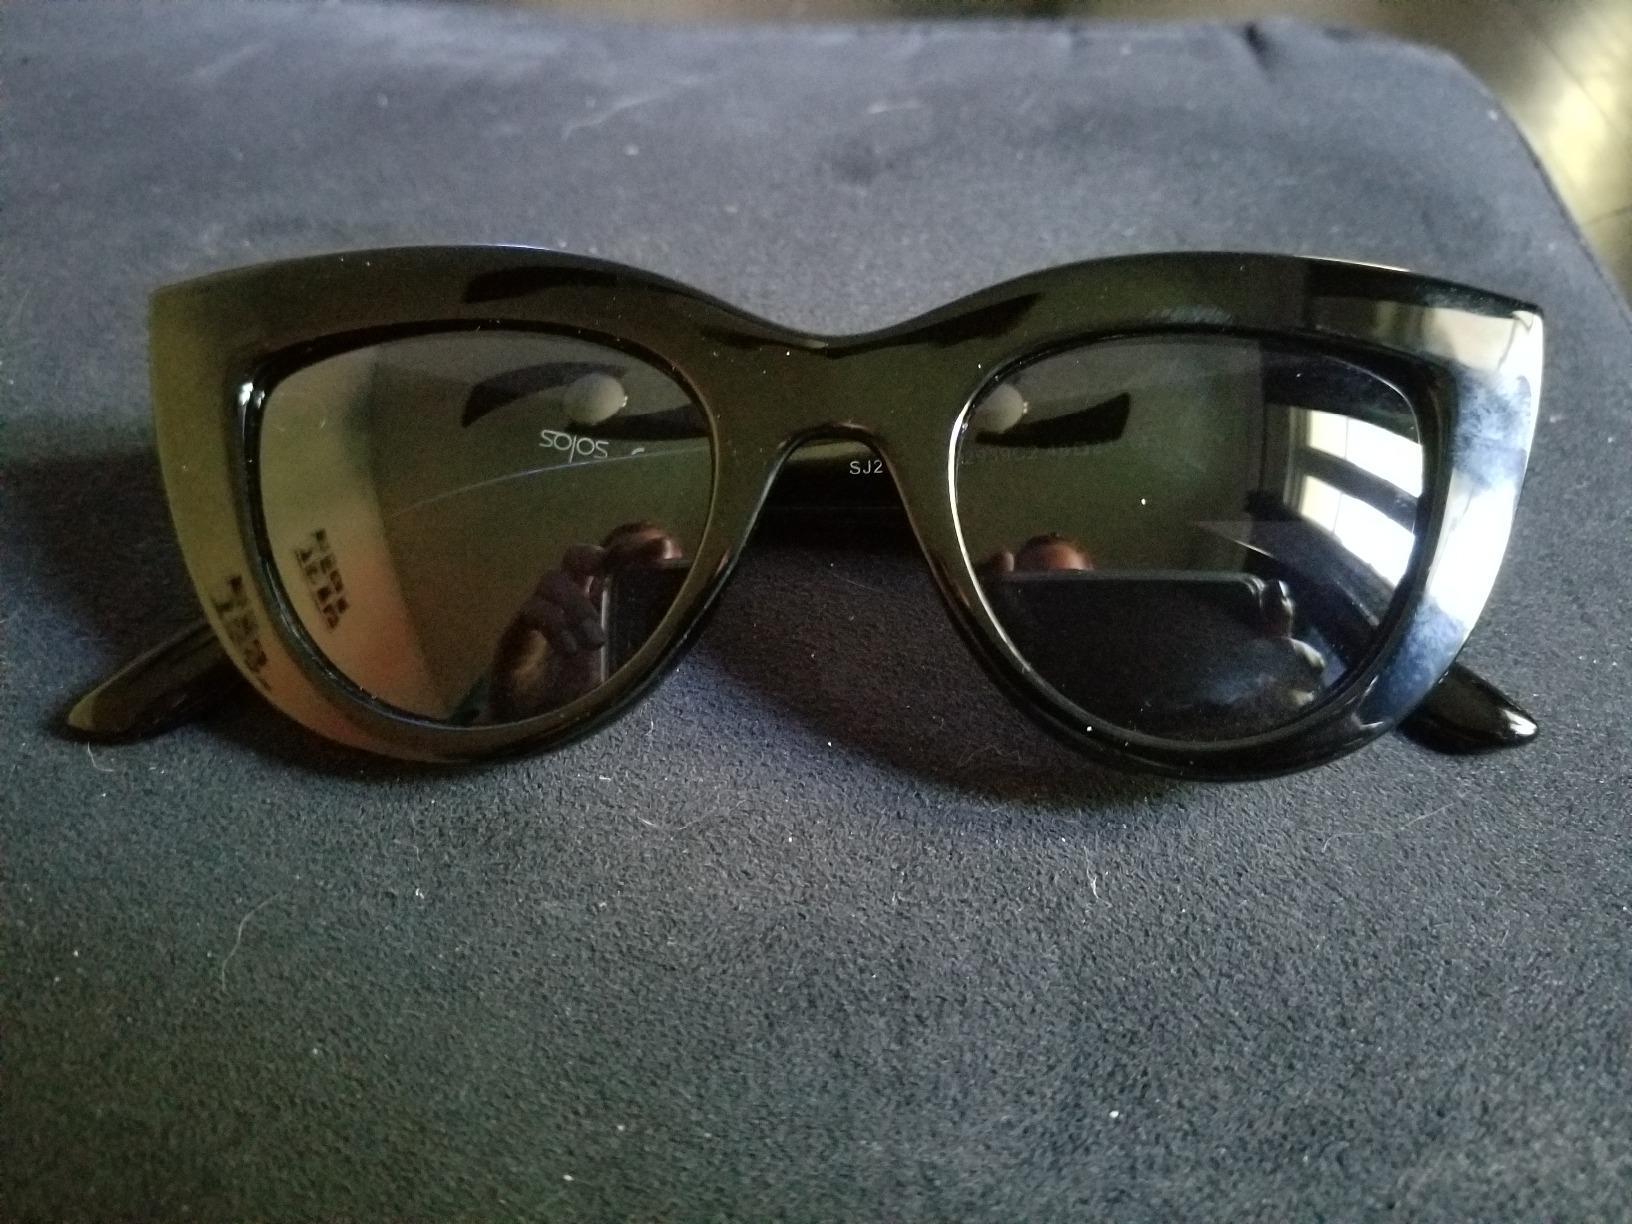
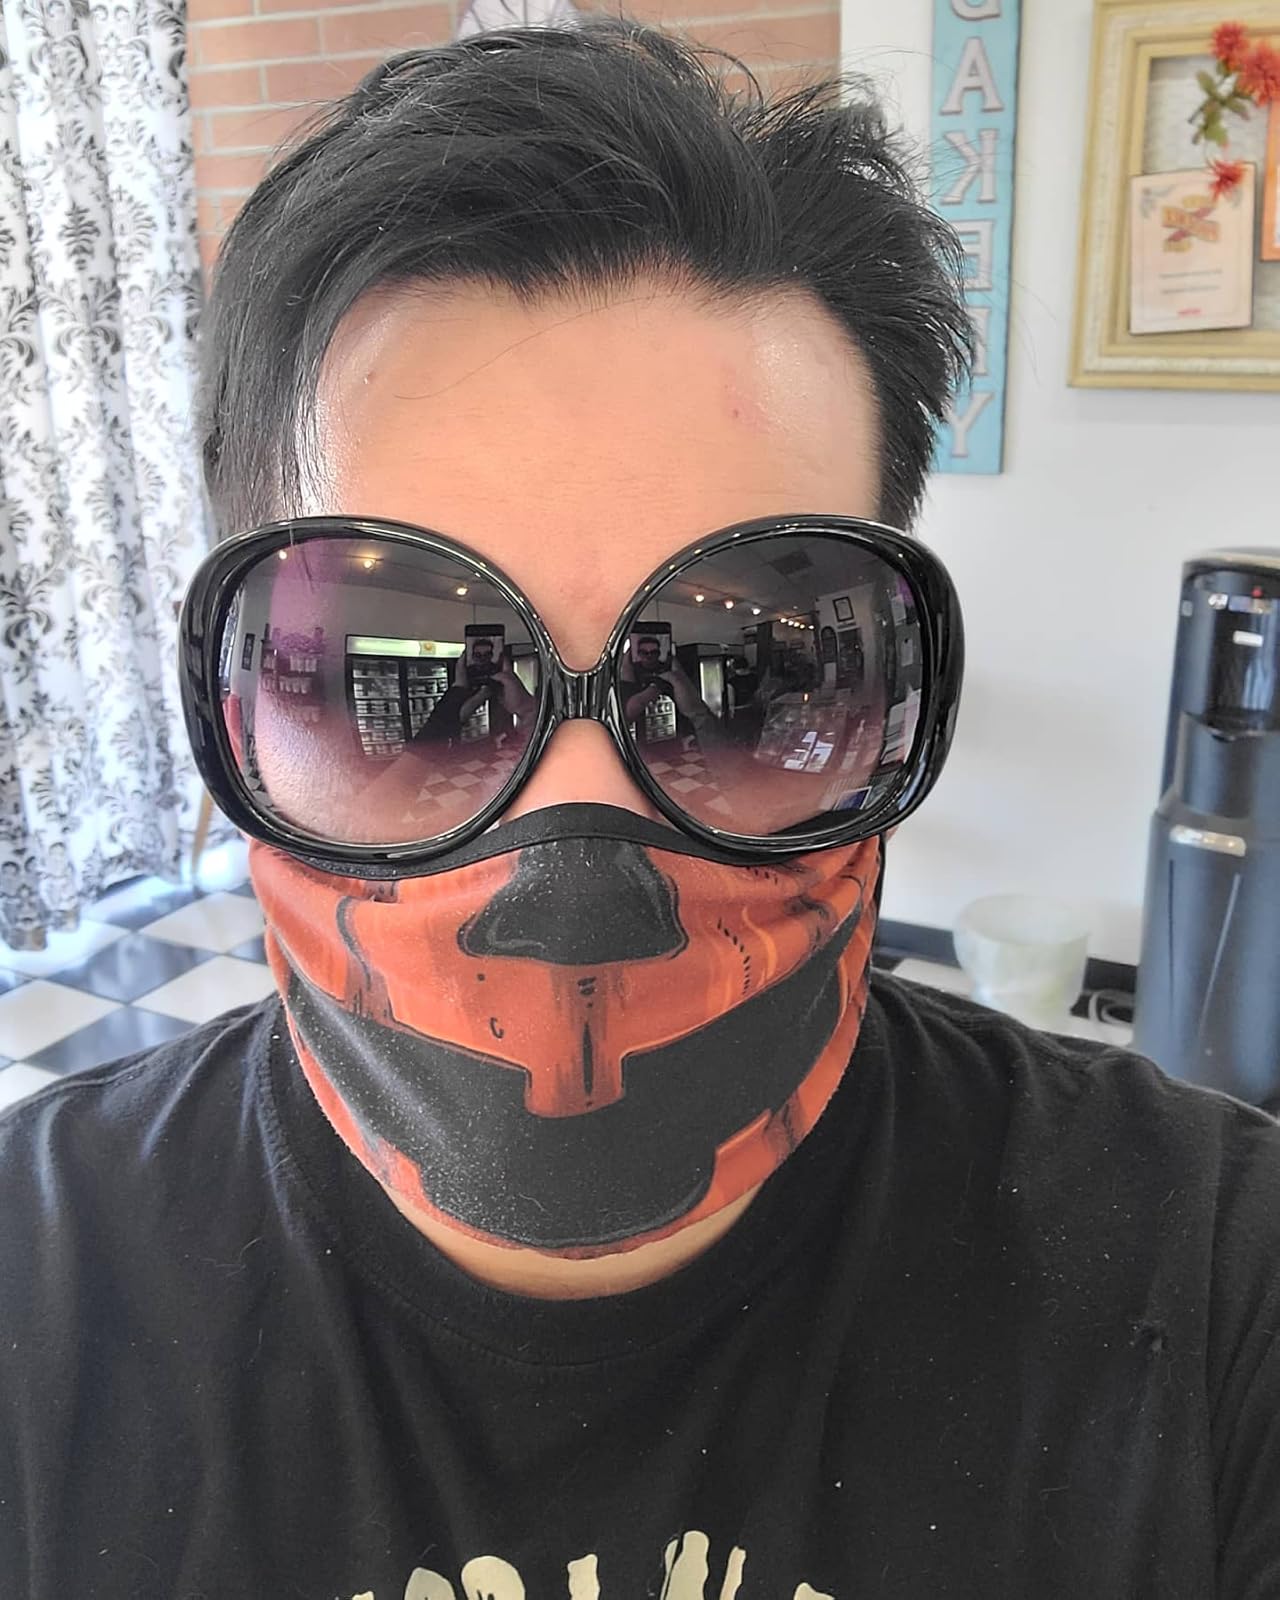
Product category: accessories_sunglasses
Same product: no